Diana (Saint-Gaudens)

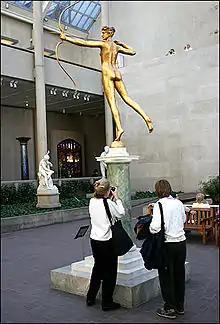
Half-sized "Diana" (1928), Metropolitan Museum of Art.

When "Diana" was removed from Madison Square Garden in 1925, much of its gilded exterior was gone, having eroded away over three decades of exposure to the elements. The Philadelphia Museum of Art cleaned and repaired the statue in 1932, but the gold leaf was not replaced.